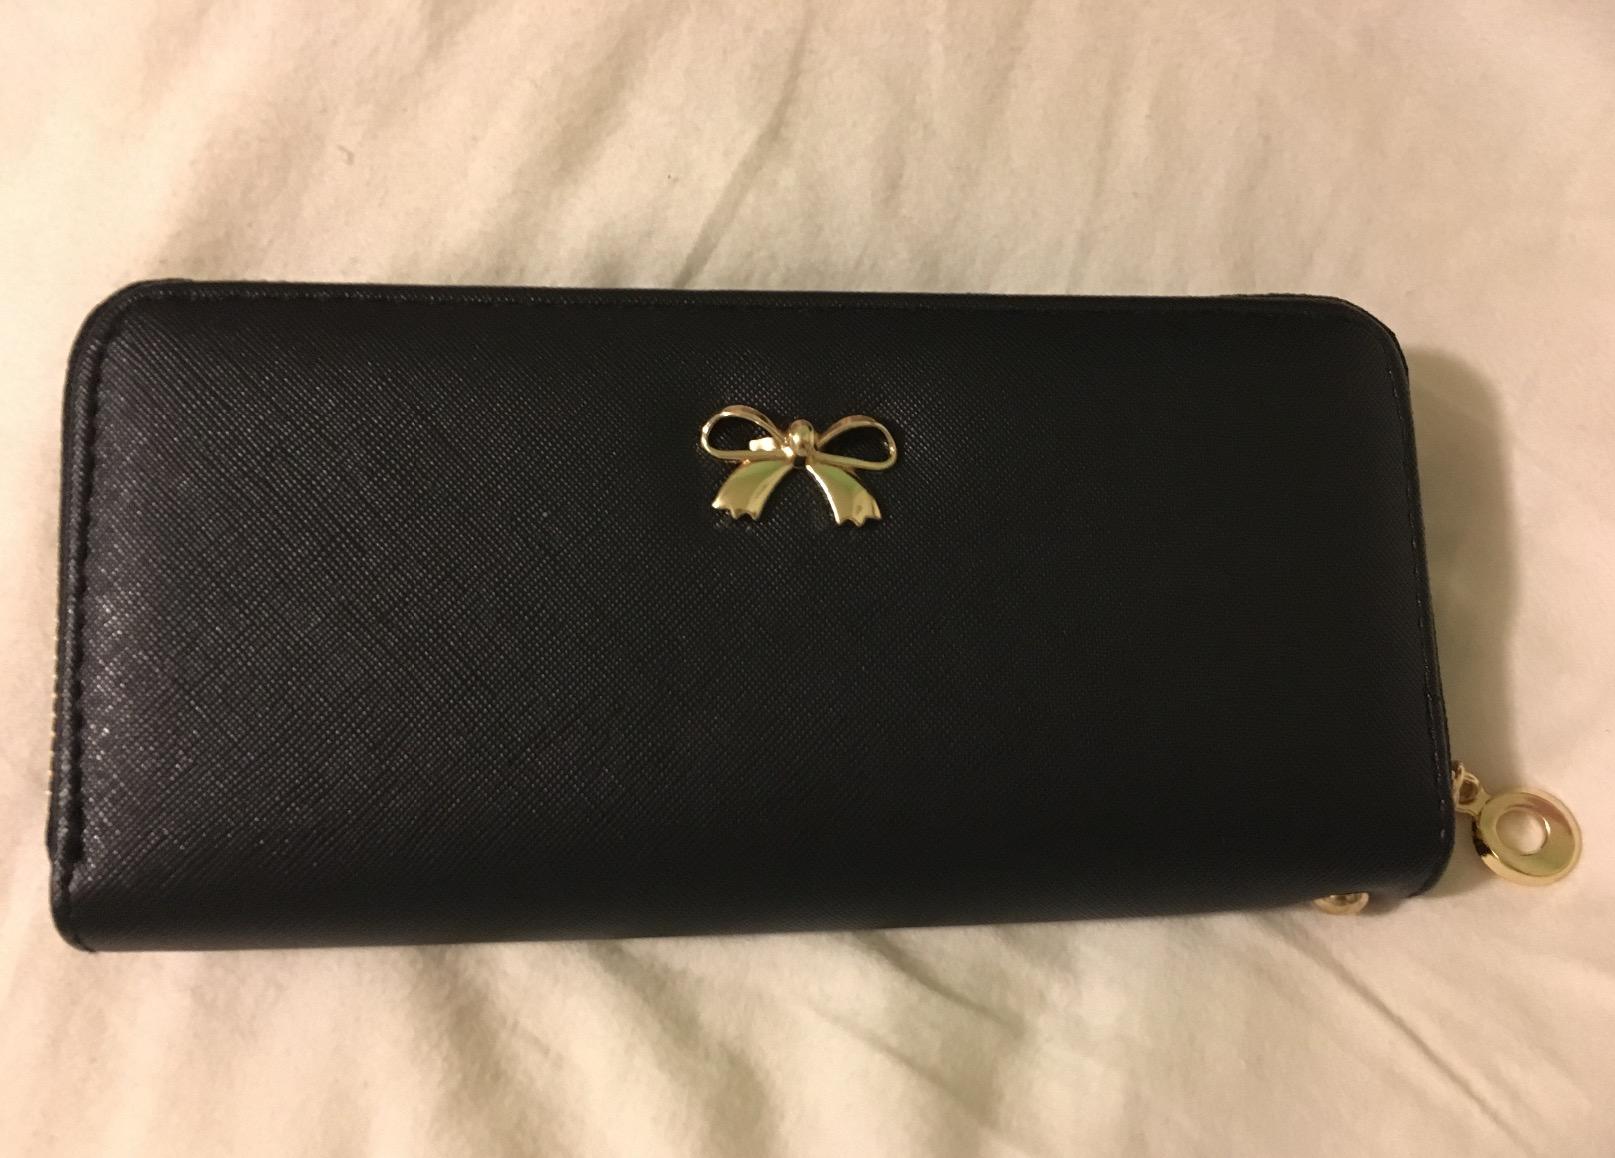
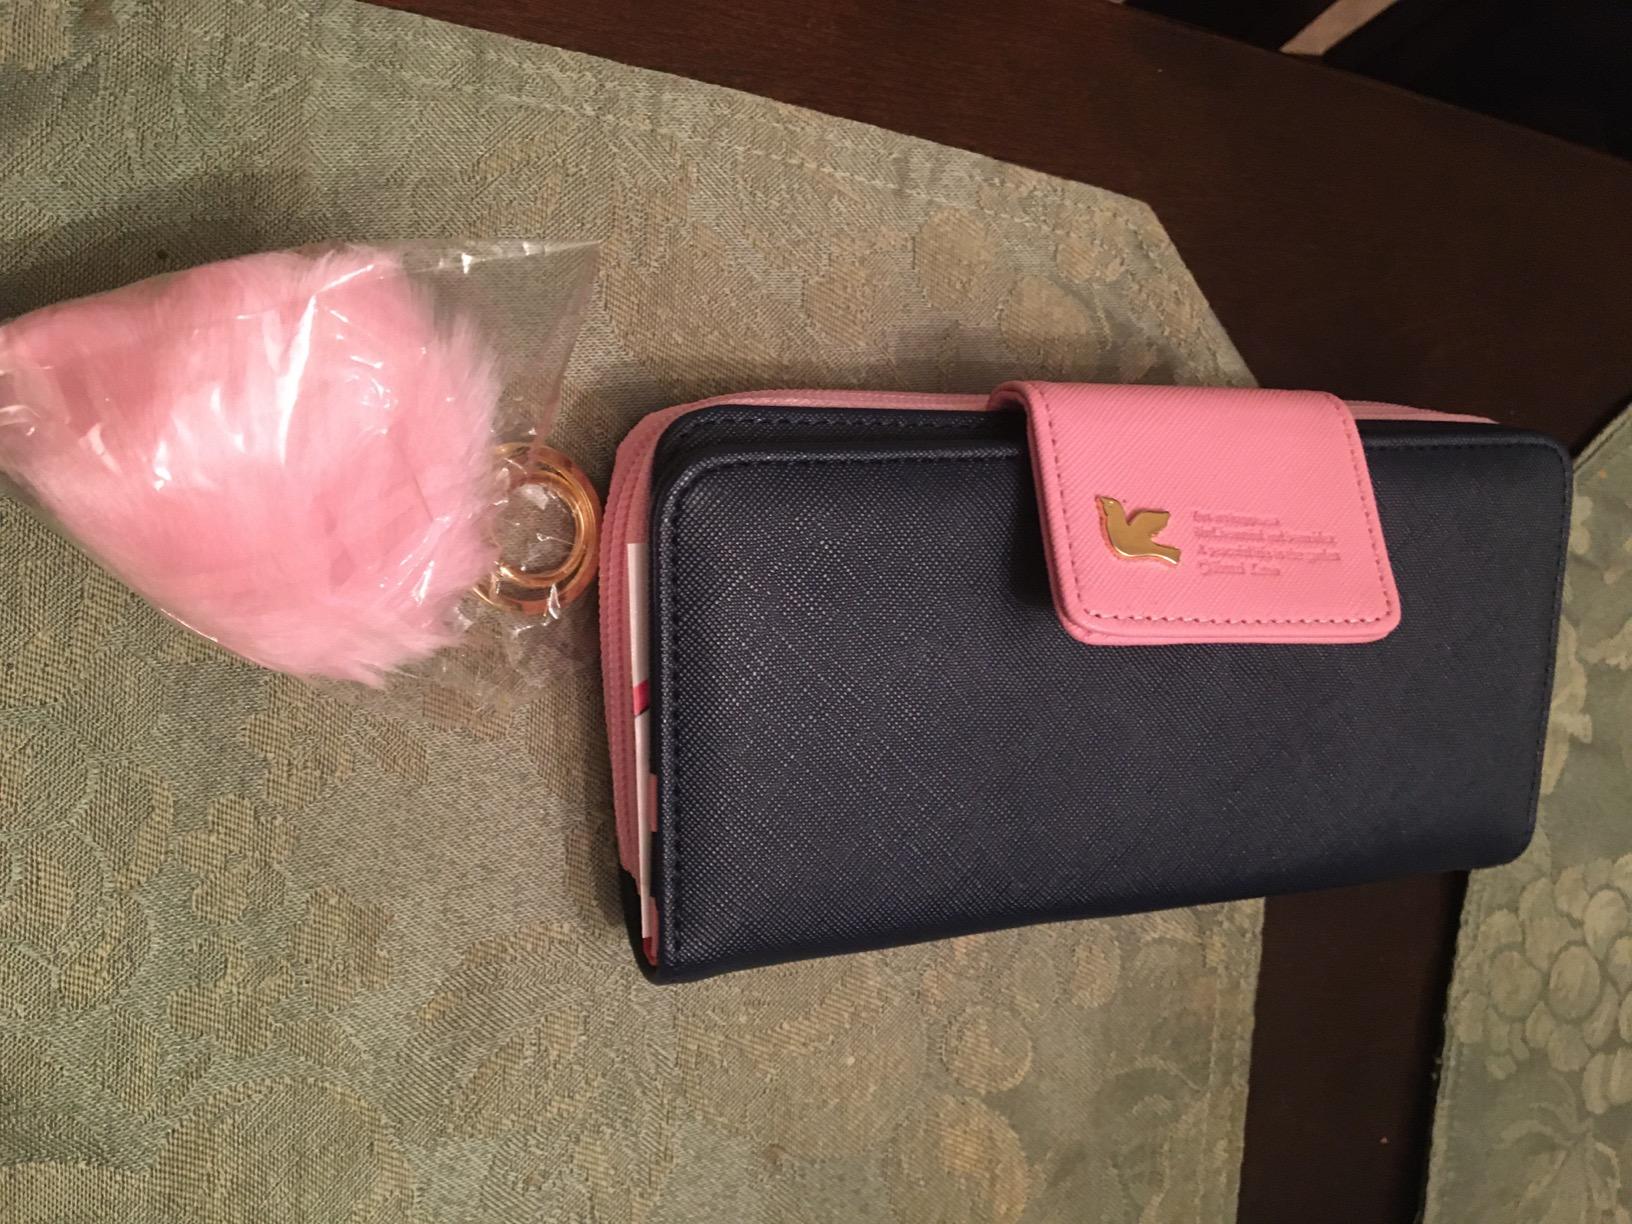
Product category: accessories_handbag
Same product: no